Leathers and Associates

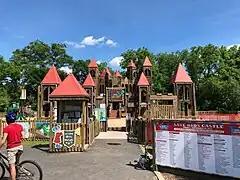
A Leathers playground in Doylestown, Pennsylvania, built in 1997 and renovated in 2013.

The Leathers and Associates community playgrounds were largely paid for by fundraising. In 1989, a typical project cost between $10,000 and $60,000, with Leathers and Associates receiving $1,500 to $9,500. Construction was preceded by a planning process during which children in the community were asked to produce essays and drawings expressing their ideas and desires for the new playground. Leathers and Associates would advise and oversee the fundraising and planning process, while actual construction would be accomplished by a team of volunteers, usually over a period of four days.